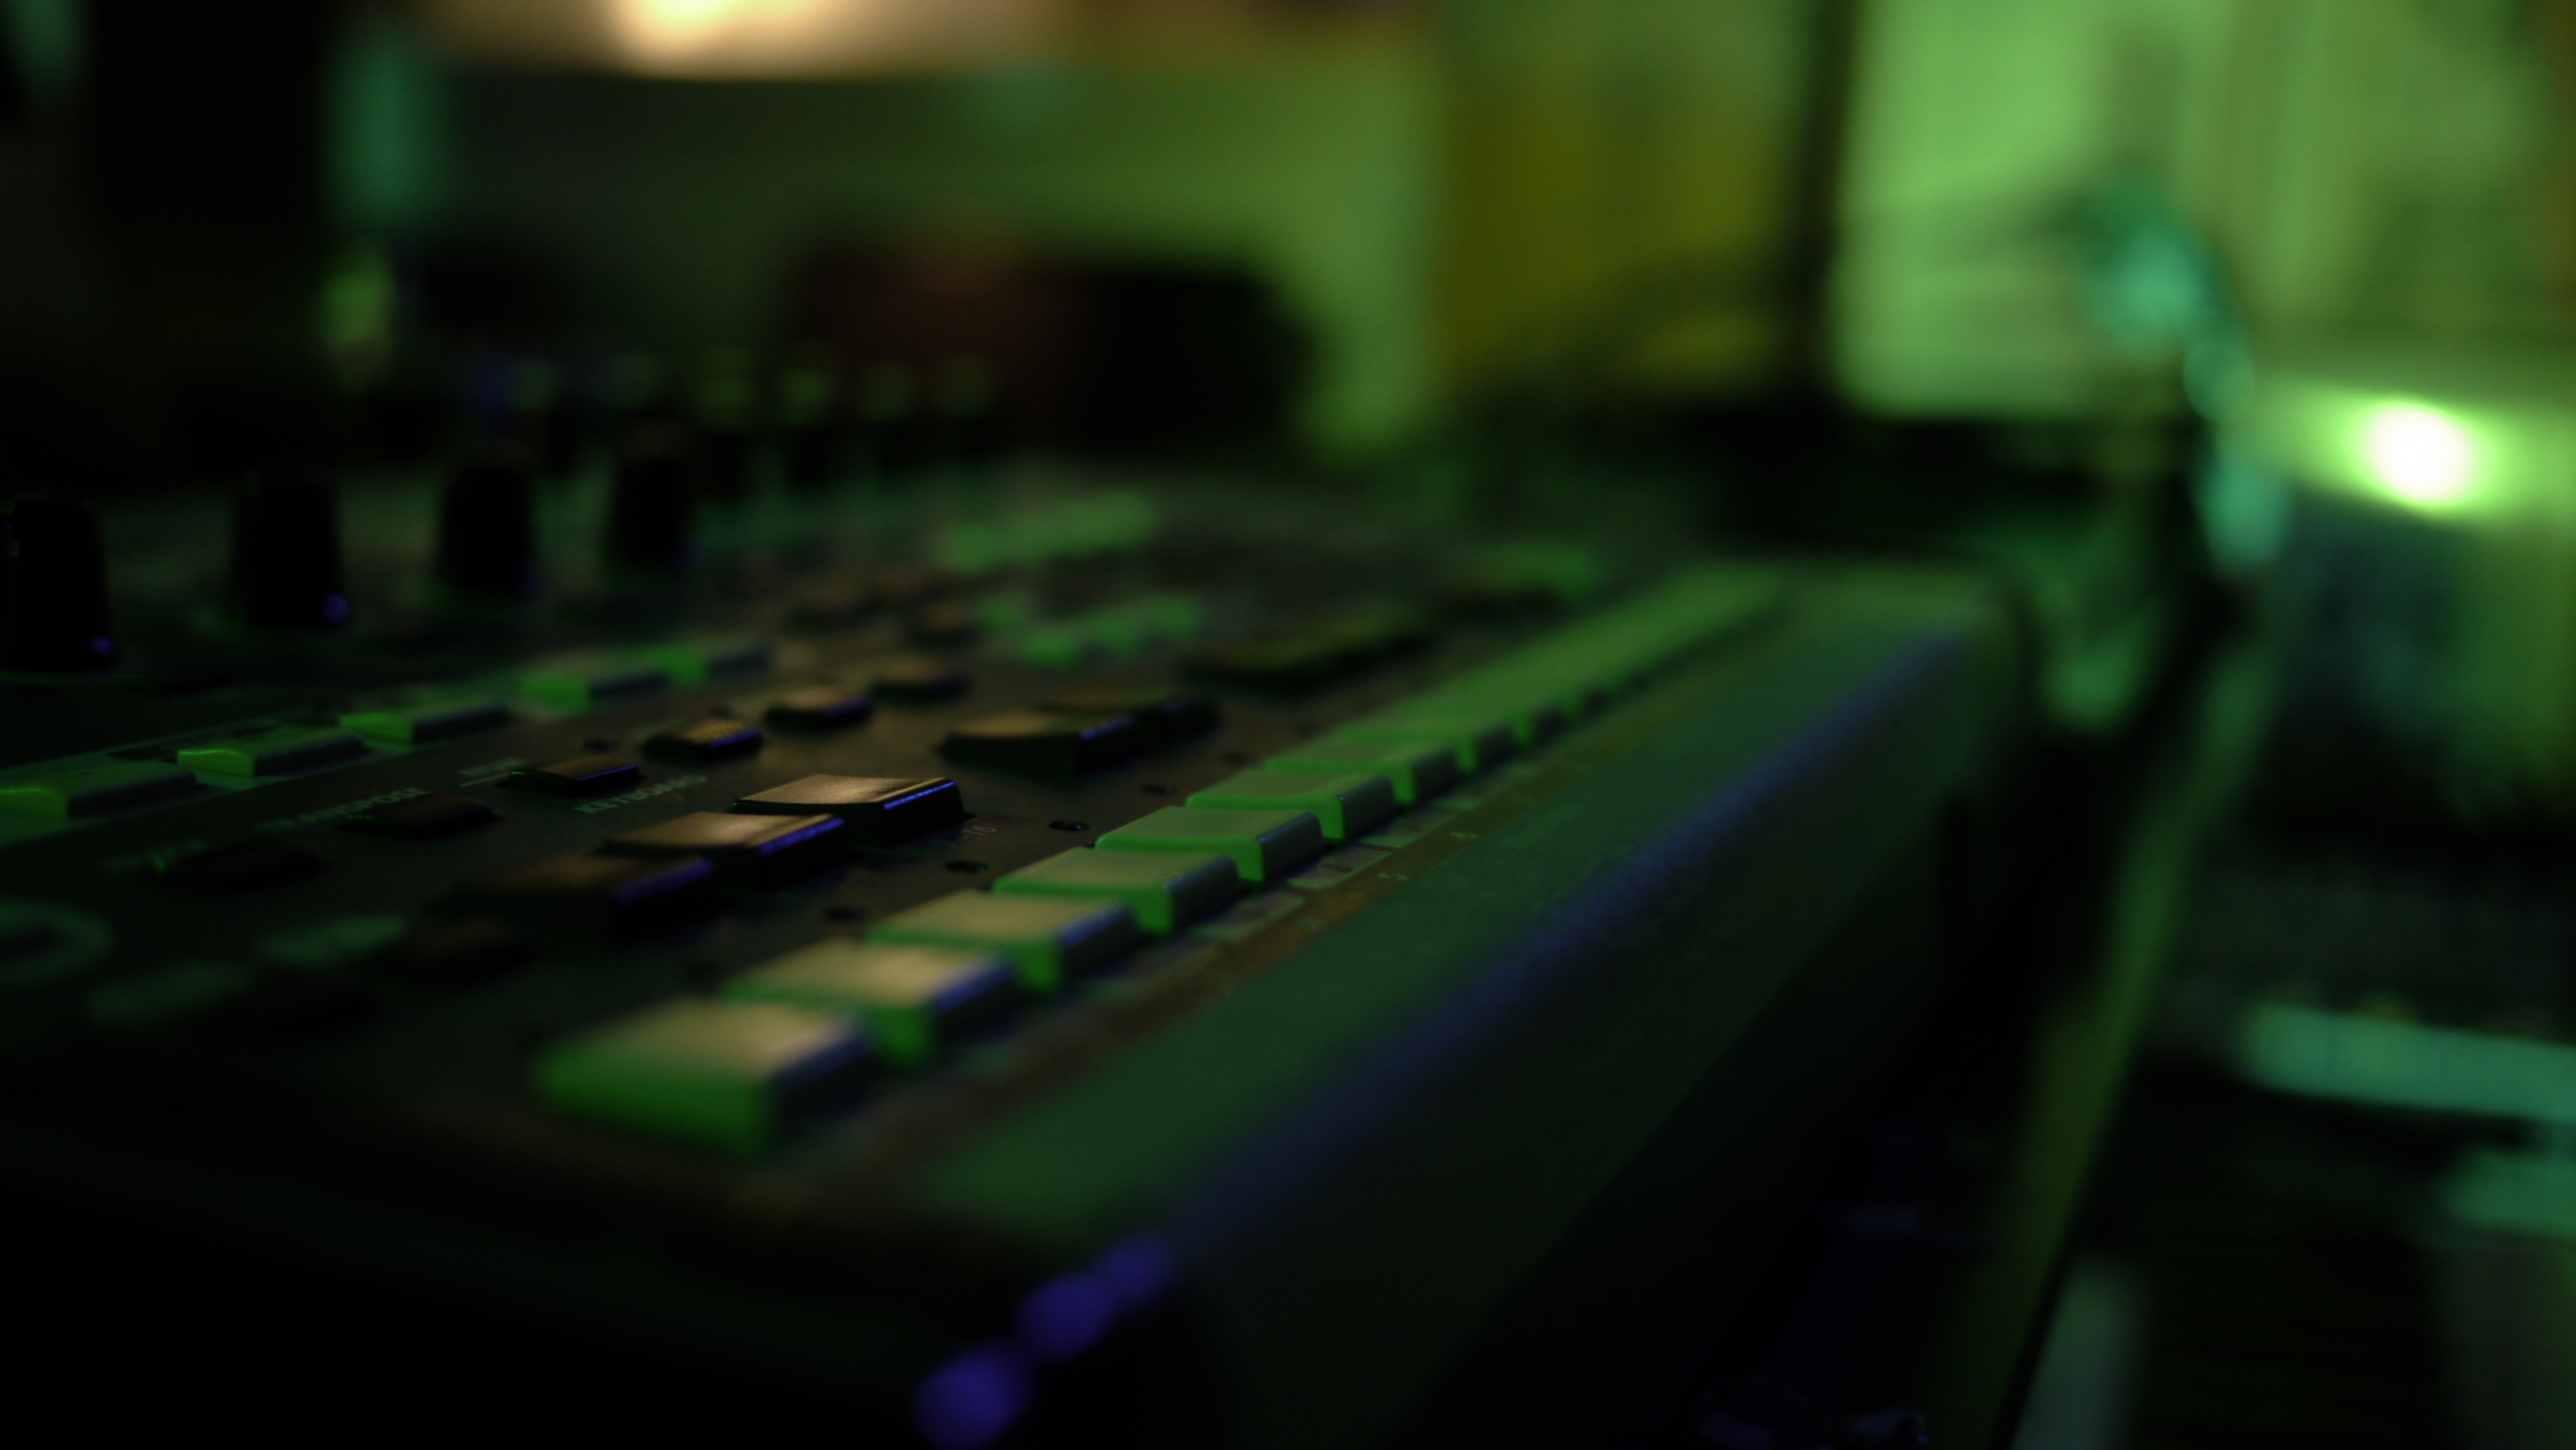
synthesizer, synth, green, keyboard, equipment, music, instruments, bokeh, computer, electronics, mixing console, audio equipment, technology, electronic device, electronic instrument